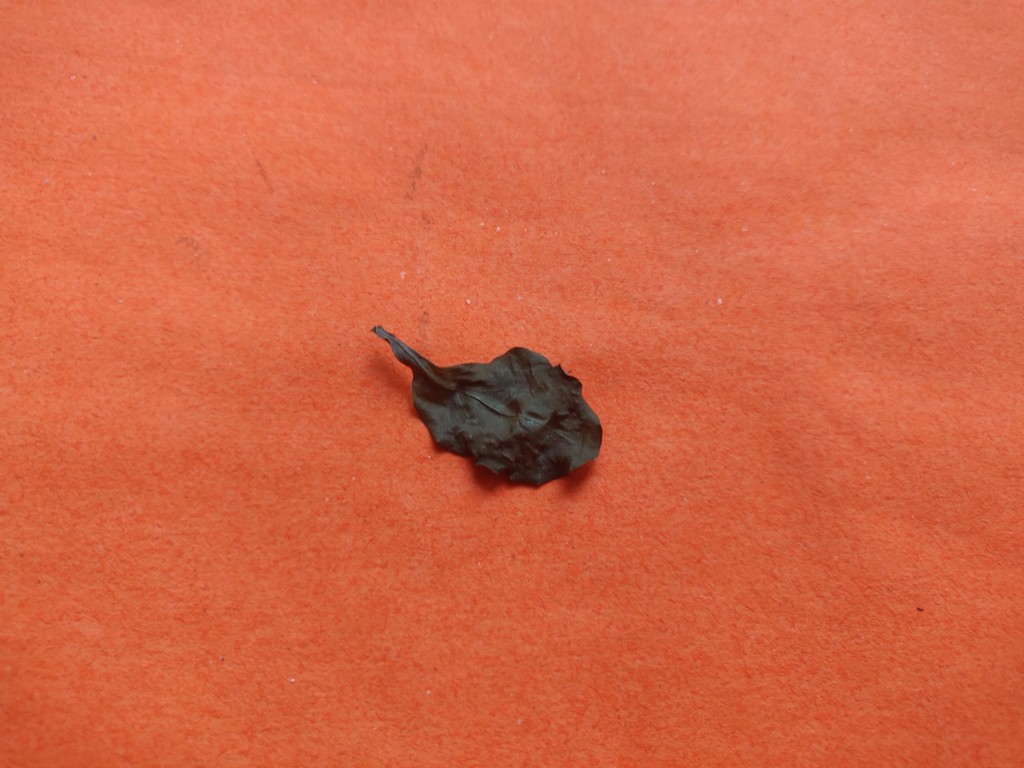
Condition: Dried
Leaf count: single
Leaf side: unknown